Valladolid Science Museum

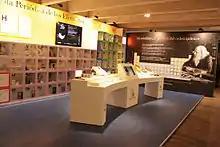
The periodic table

This municipal museum was designed by the architects Rafael Moneo and Enrique de Teresa with the help of Francisco Romero and Juan Jose Echevarria. The museum is to the south west of the city on the right bank of the River Pisuerga with an emblematic footbridge it is seen as a symbol of the city and for the region of Castilla y León.